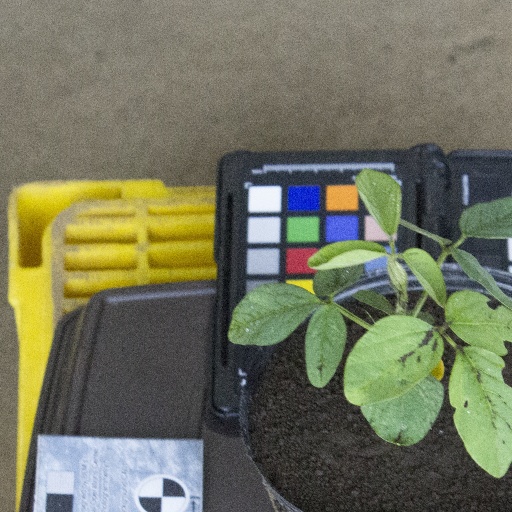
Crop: soybean